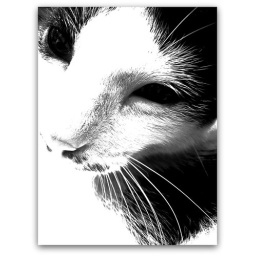
Originally in black and white (BB)